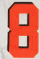
Number: 8